Stafford Place

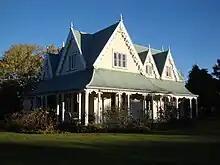
Stafford Place in 2012

Stafford Place at 61 Redwood Road, Appleby, New Zealand (near Richmond), is registered with the New Zealand Historic Places Trust as a Category I structure.